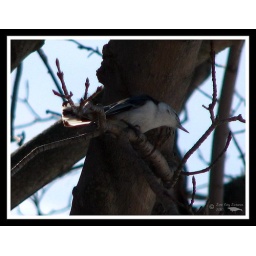
Once again, the same pretty blue bird perches on a branch in my big maple tree surveying the area.